Matthias Leupold

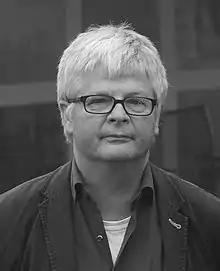

Matthias Leupold (born 1959 in Berlin) is a German photographer and professor who lives and works in Berlin. His father Harry Leupold was set designer at the D.E.F.A. studio for feature films in Potsdam.